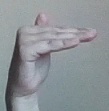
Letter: khaa